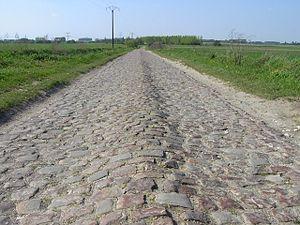
Les pavés du secteur d'Orchies (France)
"Orchies est une commune française située dans le département du Nord, en région Hauts-de-France. Ses habitants sont appelés les ""Orchésiens"".
Le secteur pavé d'Orchies est un secteur pavé emprunté lors de la course cycliste Paris-Roubaix situé dans la commune d'Orchies avec une difficulté actuellement classée trois étoiles. Il emprunte le chemin des Prières puis le chemin des Abattoirs. Son premier passage remonte à 1980. Il a toujours fait partie du parcours de la course depuis. Il est classé au niveau de difficulté « 3 étoiles » et a une longueur de 1 700 m. L'entrée du secteur est à 40 m d'altitude, la fin à 33 m. Secteur en forme de L, les 1100 premiers mètres sont plats, les 600 derniers mètres en faux plat descendant.